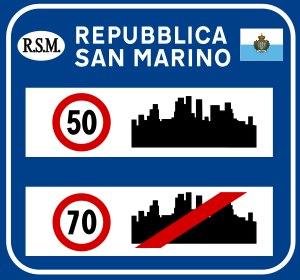
Les limitations de vitesse appliquées à Saint-Marin sont les suivantes :